Mediterranean campaign of 1798

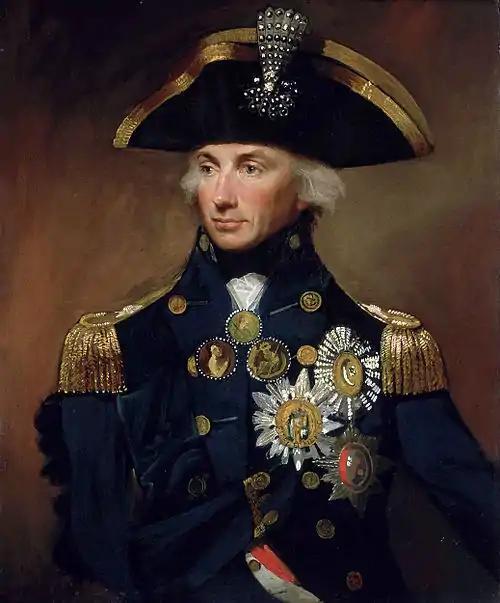
Portrait of a man in an ornate naval uniform festooned with medals and awards.

Britain was not unaware of French preparations at Toulon and along the Mediterranean coast, but despite sustained efforts by British agents in France the destination of the French fleet was unknown. Egypt was not seriously considered by the British government: when Secretary of State for War Henry Dundas suggested it, he was urged by Foreign Secretary Lord Grenville to think "with a map in your hand, and with a calculation of distances." Letters reached London and St. Vincent at the Tagus describing extensive preparations right along the French and Italian Mediterranean coastlines, but the distances between the base in the Tagus and Toulon prevented any sustained observation of French movements. Urgent orders were sent from Lord Spencer at the Admiralty to Vice-Admiral Earl St. Vincent, commander of the British Mediterranean Fleet at the Tagus, to despatch a squadron to investigate under the command of Rear-Admiral Sir Horatio Nelson. Nelson had returned to the fleet three days earlier at Lord Spencer's order, following recovery in Britain from the loss of an arm at the Battle of Santa Cruz de Tenerife in July 1797.